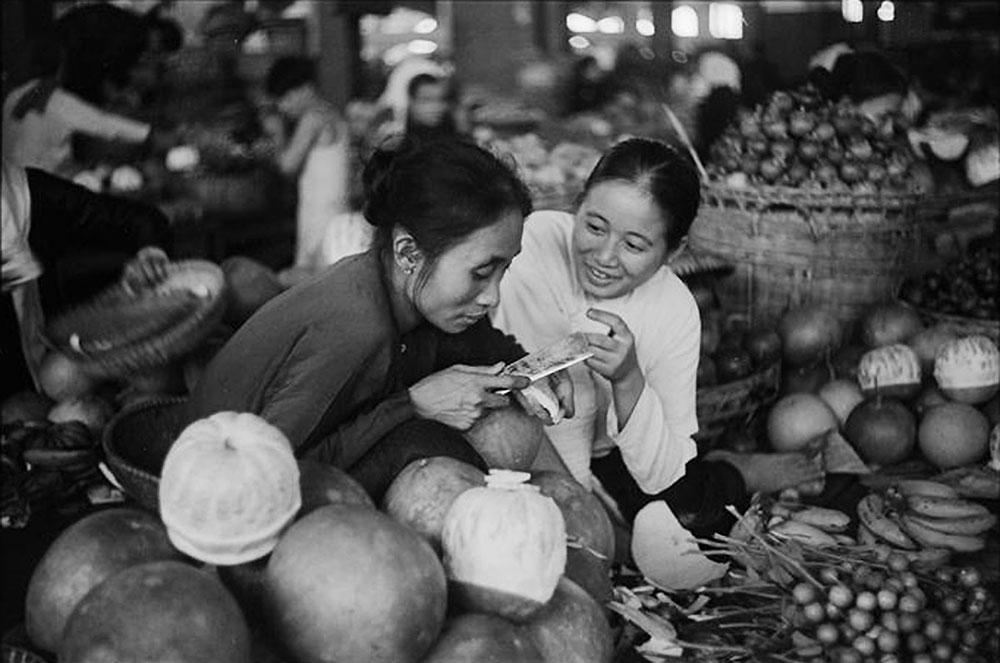
có một người phụ nữ đang ngồi gọt vỏ trái cây